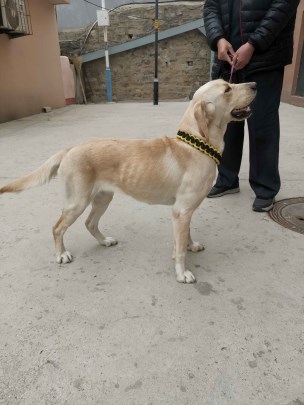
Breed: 3580-n000122-Labrador_retriever